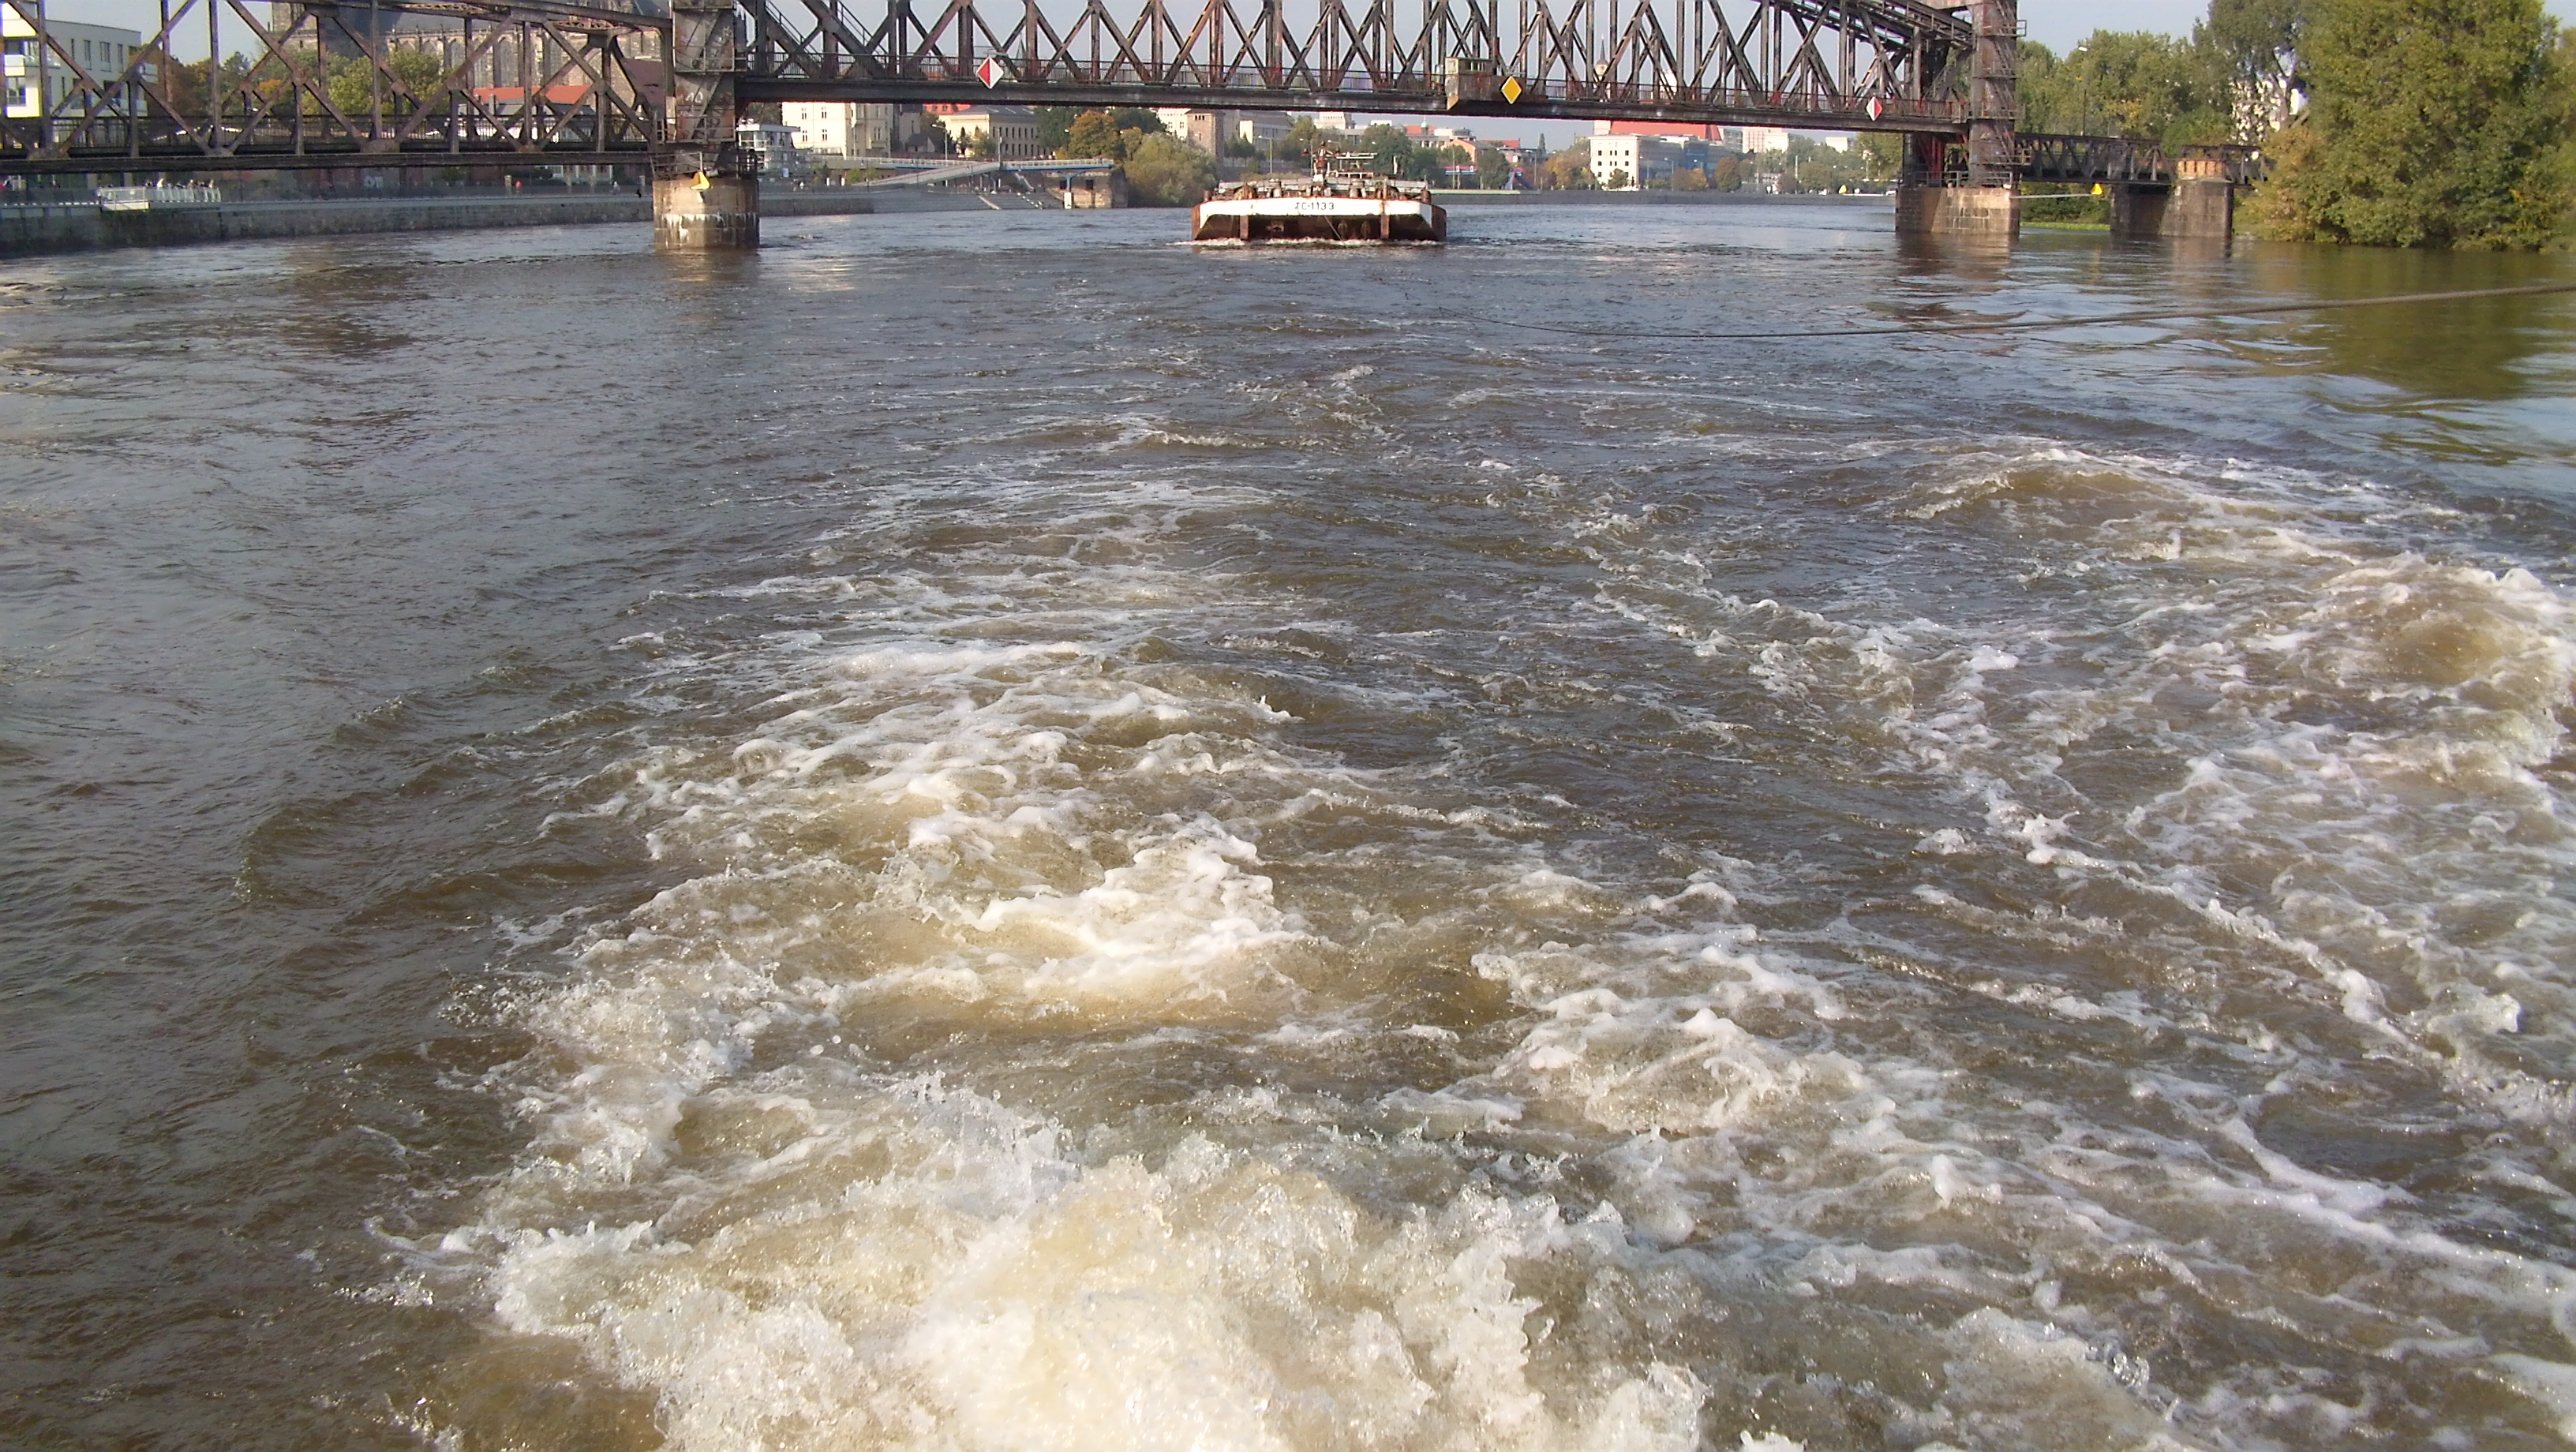
river, water resources, body of water, water, watercourse, waterway, flood, bank, rapid, floodplain, bridge, event, stream, channel, geological phenomenon, fluvial landforms of streams